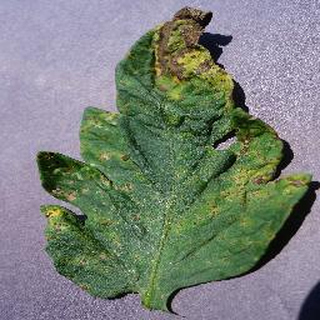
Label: tomato_septoria_leaf_spot